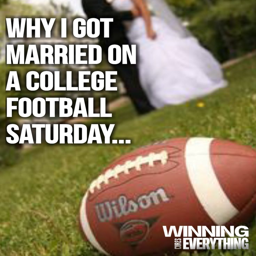
why i 'm getting married saturday